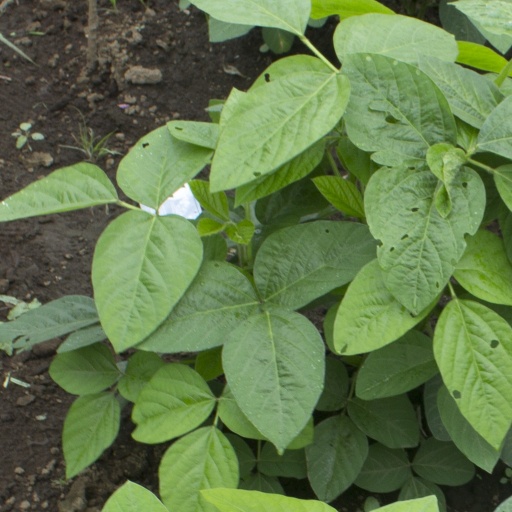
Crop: soybean